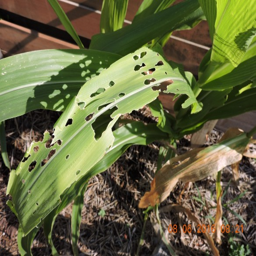
leaf has this at this point